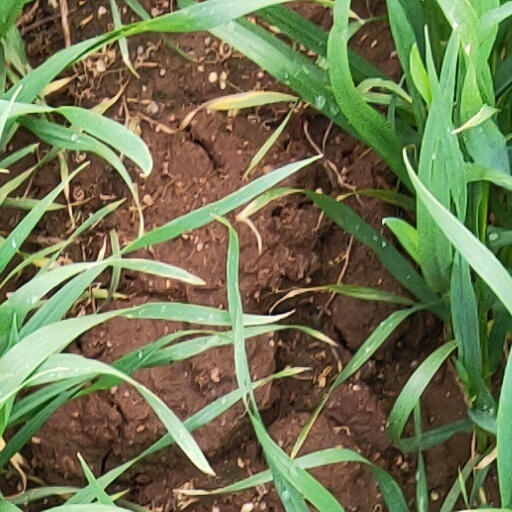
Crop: wheat